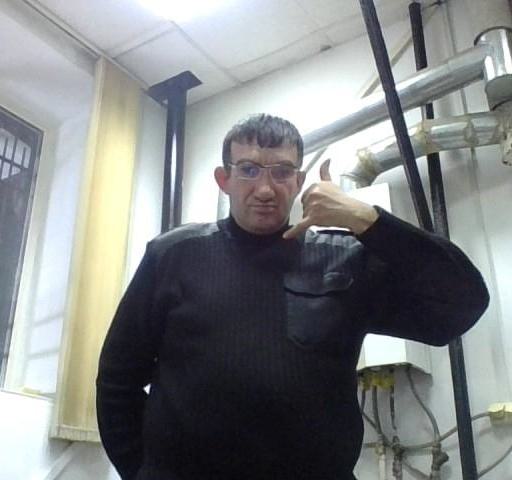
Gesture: call